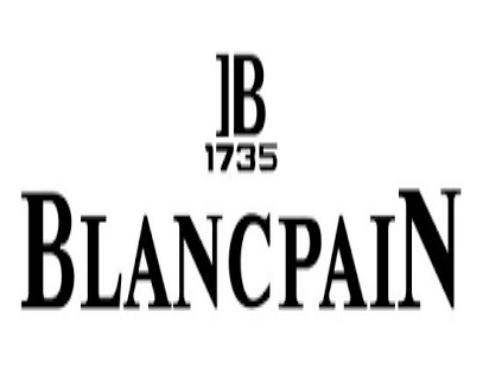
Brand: Blancpain
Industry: Electronic